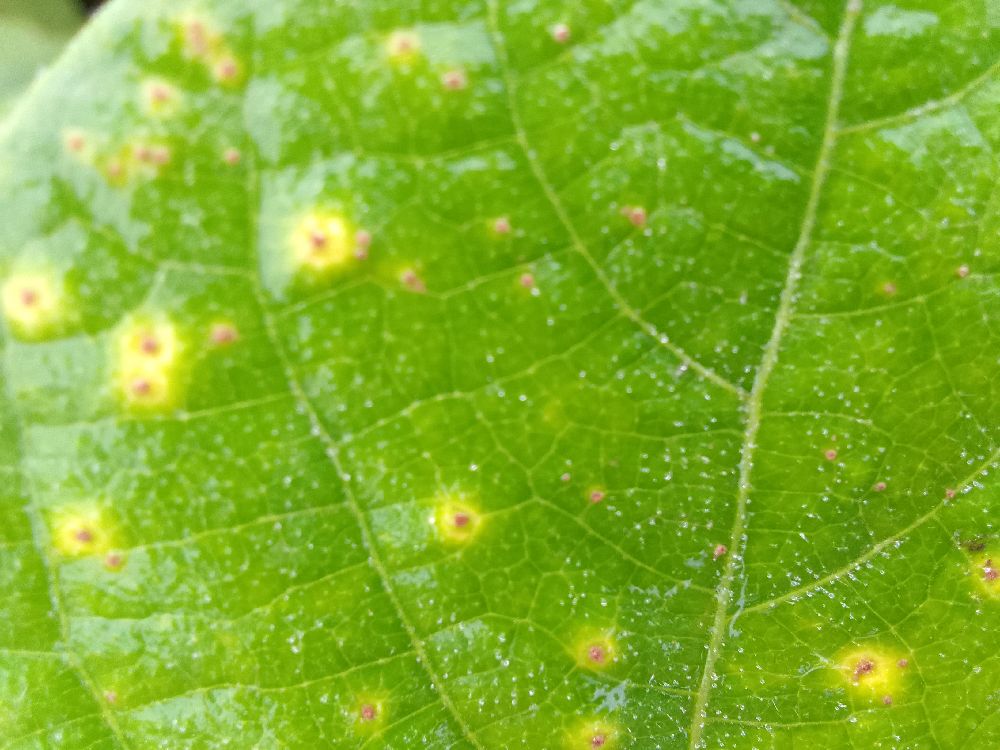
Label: rust